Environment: real
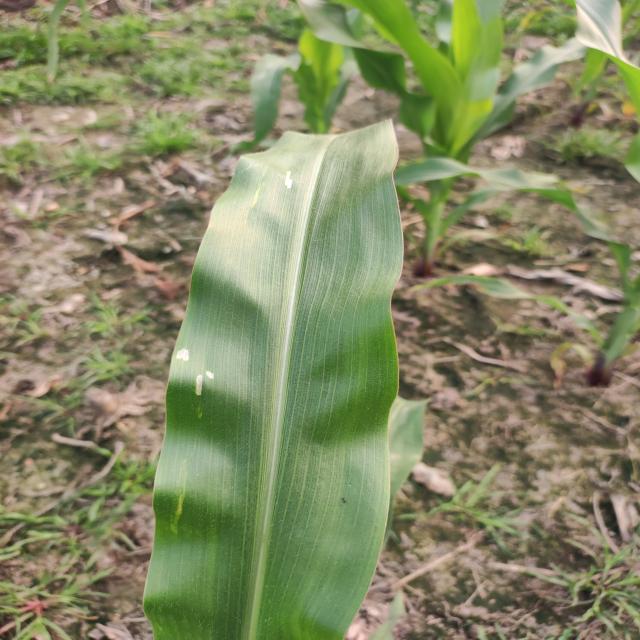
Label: fall_armyworm